Judaism in Fez

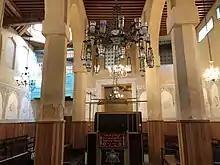
The Al Fassiyine Synagogue was one of the few synagogues where the non-Sephardic rituals of the "toshavim" (indigenous Moroccan Jews) continued up until the 20th century.

Both the exact reasons and the exact date for the creation of the Jewish Mellah of Fez are not firmly established. Historical accounts confirm that in the mid-14th century the Jews of Fez were still living in Fes el-Bali but that by the end of the 16th century they were well-established in the Mellah of Fes el-Jdid. Moroccan scholar Hicham Rguig, for example, states that the transfer is not precisely dated and argues that it likely happened in stages across the Marinid period (late 13th to 15th centuries), particularly following episodes of violence or repression against Jews in the old city. One of the earliest such instances of violence was a revolt in 1276 against the new Marinid dynasty, right before Sultan Abu Yusuf Ya'qub decided to found Fes el-Jdid. The revolt shook the whole city but also resulted in much violence against the Jewish inhabitants, which may have incited Abu Yusuf Ya'qub to intervene in some way to protect the community. Susan Gilson Miller, a scholar of Moroccan and Jewish history, has also noted that the urban fabric of the Mellah appears to have developed progressively and it's thus possible that a small Jewish population settled here right after the foundation of Fes el-Jdid and that other Jews fleeing the old city joined them later. Many authors, citing historical Jewish chronicles, attribute the main transfer more specifically to the "rediscovery" of Idris II's body in his old mosque at the center of the city in 1437. The area around the mosque, located in the middle of the city's main commercial districts, was turned into a "horm" (sanctuary) where non-Muslims were not allowed to enter, resulting in the expulsion of the Jewish inhabitants and merchants there. At least several authors claim that the expulsion was further enforced to all of Fes el-Bali because it was given the status of a "holy" city as a result of the discovery. Other scholars also date the move generally to the mid-15th century, without arguing for a specific date. In any case, the transfer (whether progressive or sudden) occurred with some violence and hardship. Although numerous Fessi Jews converted to Islam throughout the premodern period, the conversions spiked in the mid-fifteenth century. Many Jewish households—including powerful merchant families, such as the Bannānī, Ibn Shaqrūn, Bannīs, Barrāda, and Gassūs families—chose to convert (at least officially) rather than leave their homes and their businesses in the heart of the old city, resulting in a growing group referred to as "al-Bildiyyin" (Muslim families of Jewish origin, often retaining Jewish surnames).